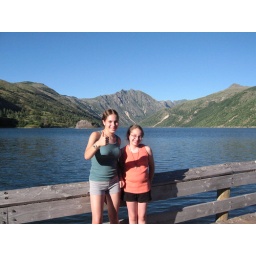
Lake formed after eruption. Large gray stone in the lake background was ejected from the mountain.